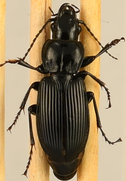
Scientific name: Pterostichus melanarius melanarius
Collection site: University of Notre Dame Environmental Research Center NEON (UNDE), plot UNDE_012